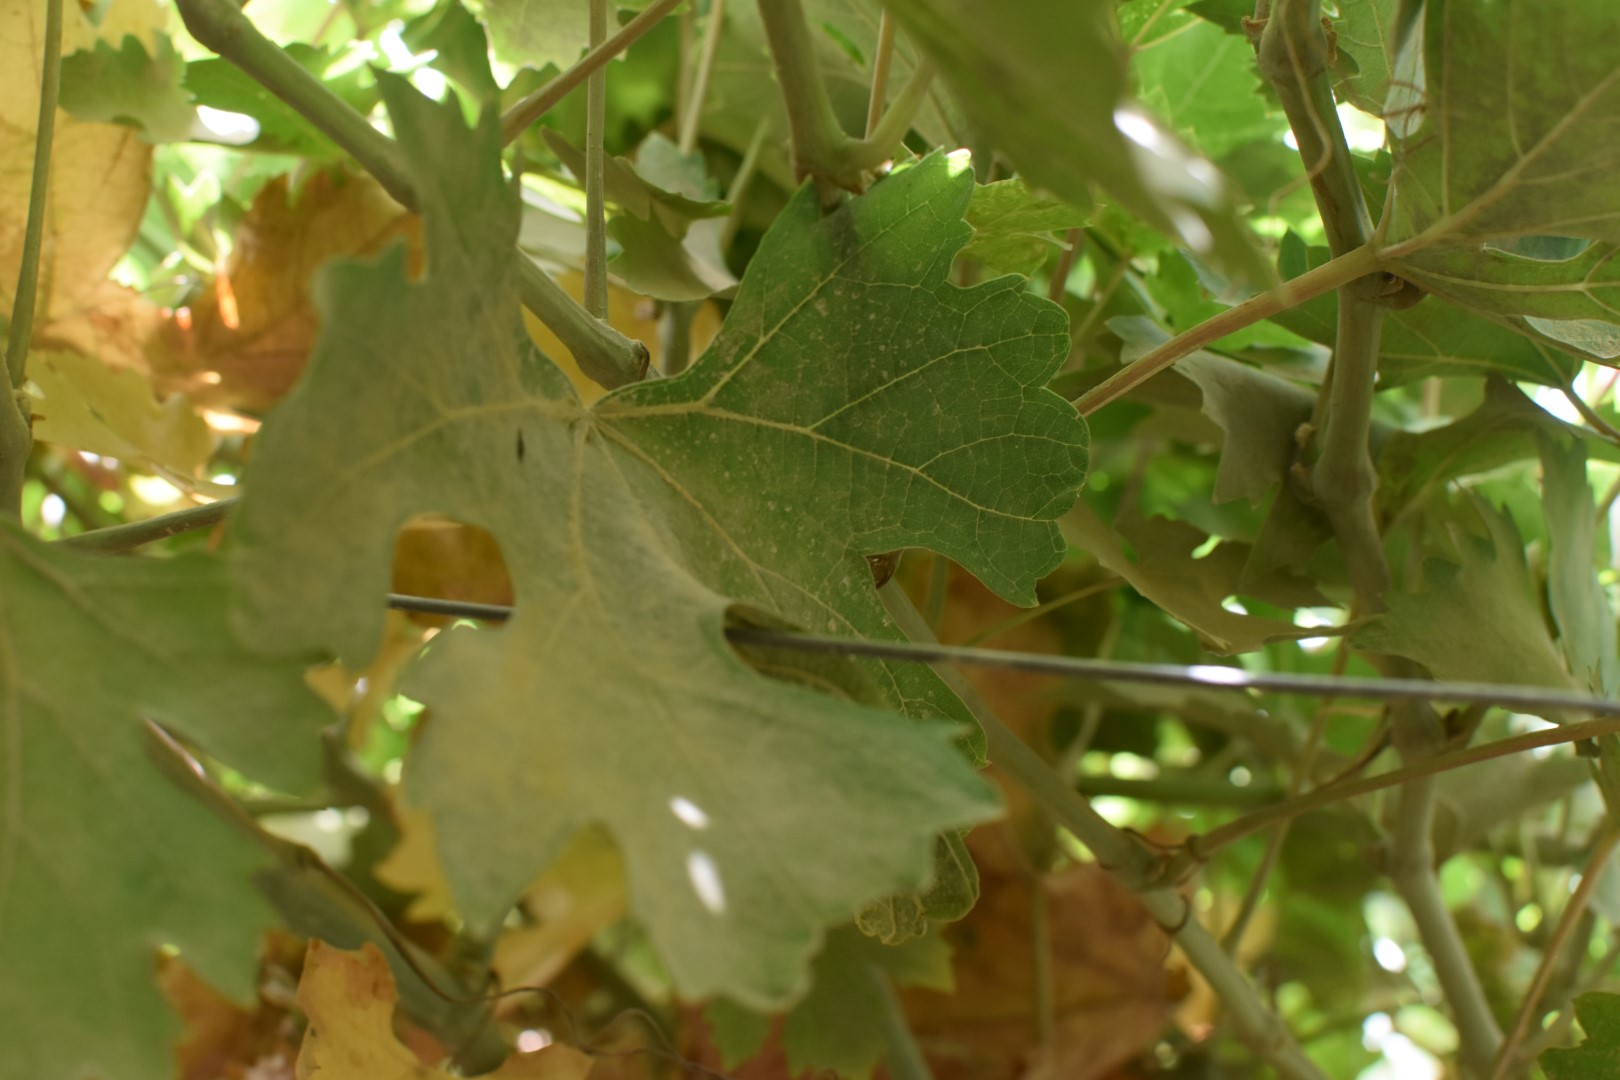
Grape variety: Riasi